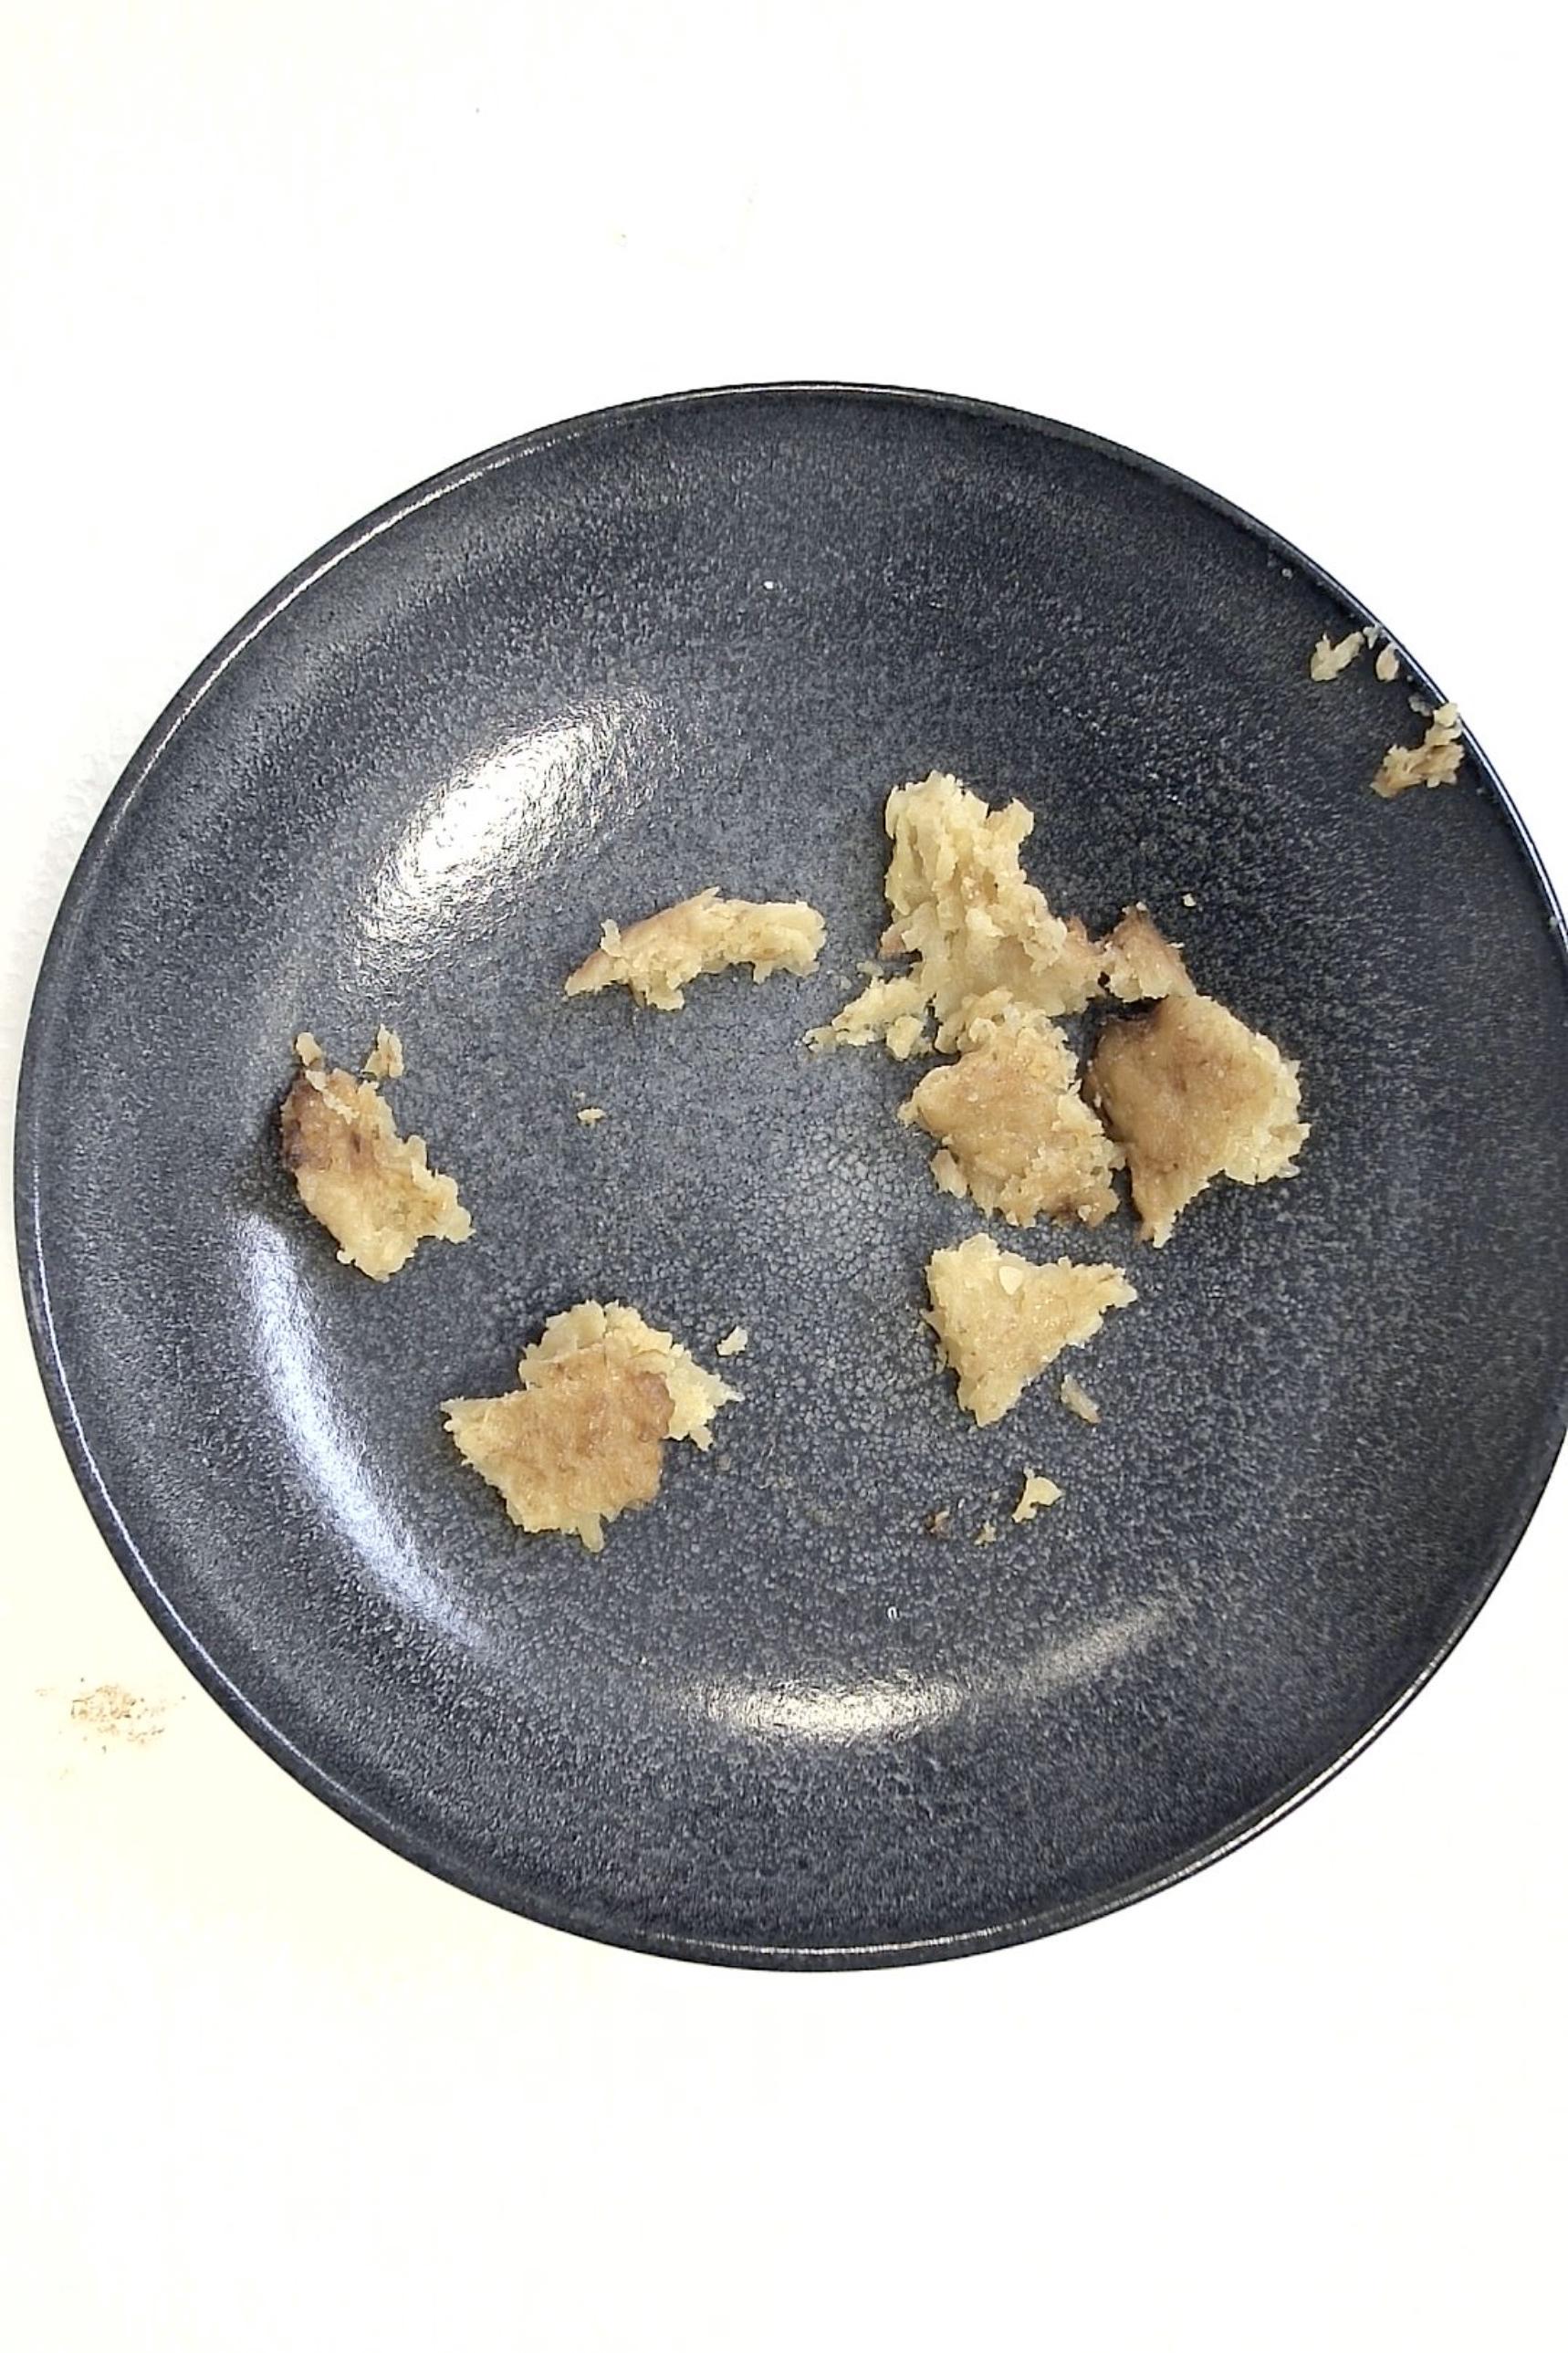
Dish: Reibekuchen mit Apfelmus
Portion size: Normale Portion
Ingredients: potato-pancakes-or-potato-fritters, applesauce
Weight as served: 280 g
Energy as served: 416.4 kcal (1.745,200 kJ)
Fat: 16.48 g (saturated: 1.4 g)
Carbohydrates: 58.24 g (sugar: 16.24 g)
Protein: 6.24 g
Salt: 2.8 g
Weight after return: 0 g
Energy after return: 0 kcal